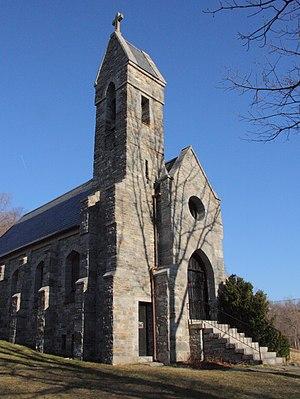
Chapelle de Dahlgren, Gouffre de Turner, Maryland, États-Unis